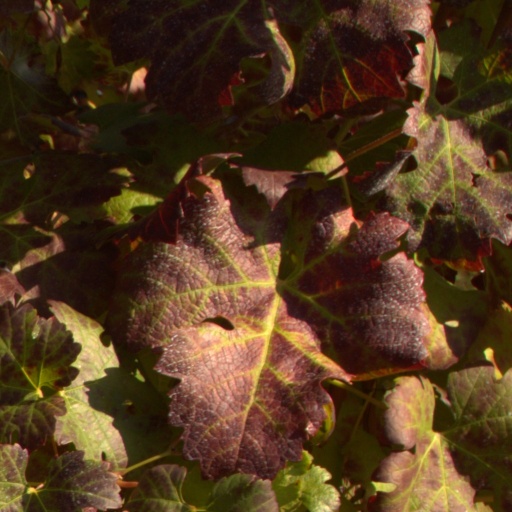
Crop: grape